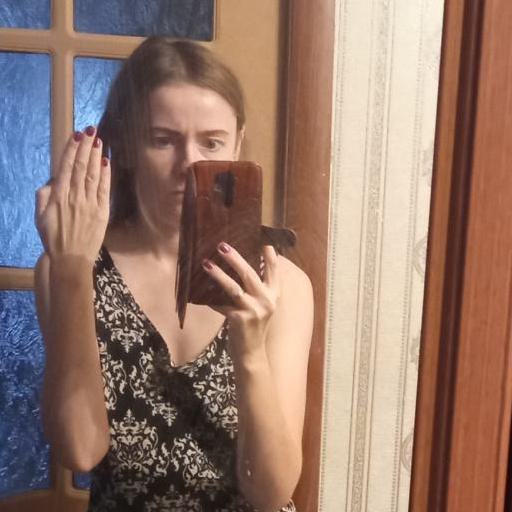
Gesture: no_gesture